Ichthyosis bullosa of Siemens

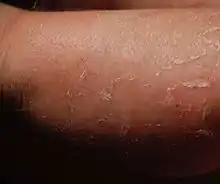
Lower leg of a 12 month infant with ichthyosis bullosa of Siemens

Ichthyosis bullosa of Siemens is a type of familial, autosomal dominant ichthyosis, a rare skin disorder. It is also known as bullous congenital ichthyosiform erythroderma of Siemens or ichthyosis exfoliativa. It is a genetic disorder with no known cure which is estimated to affect about 1 in 500,000 people.